Andrius Jokšas

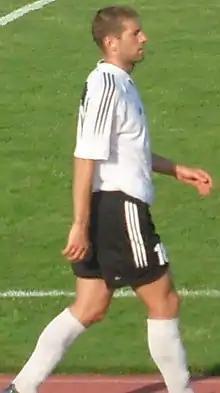

Andrius Jokšas (born 12 January 1979) is a retired Lithuanian football midfielder.